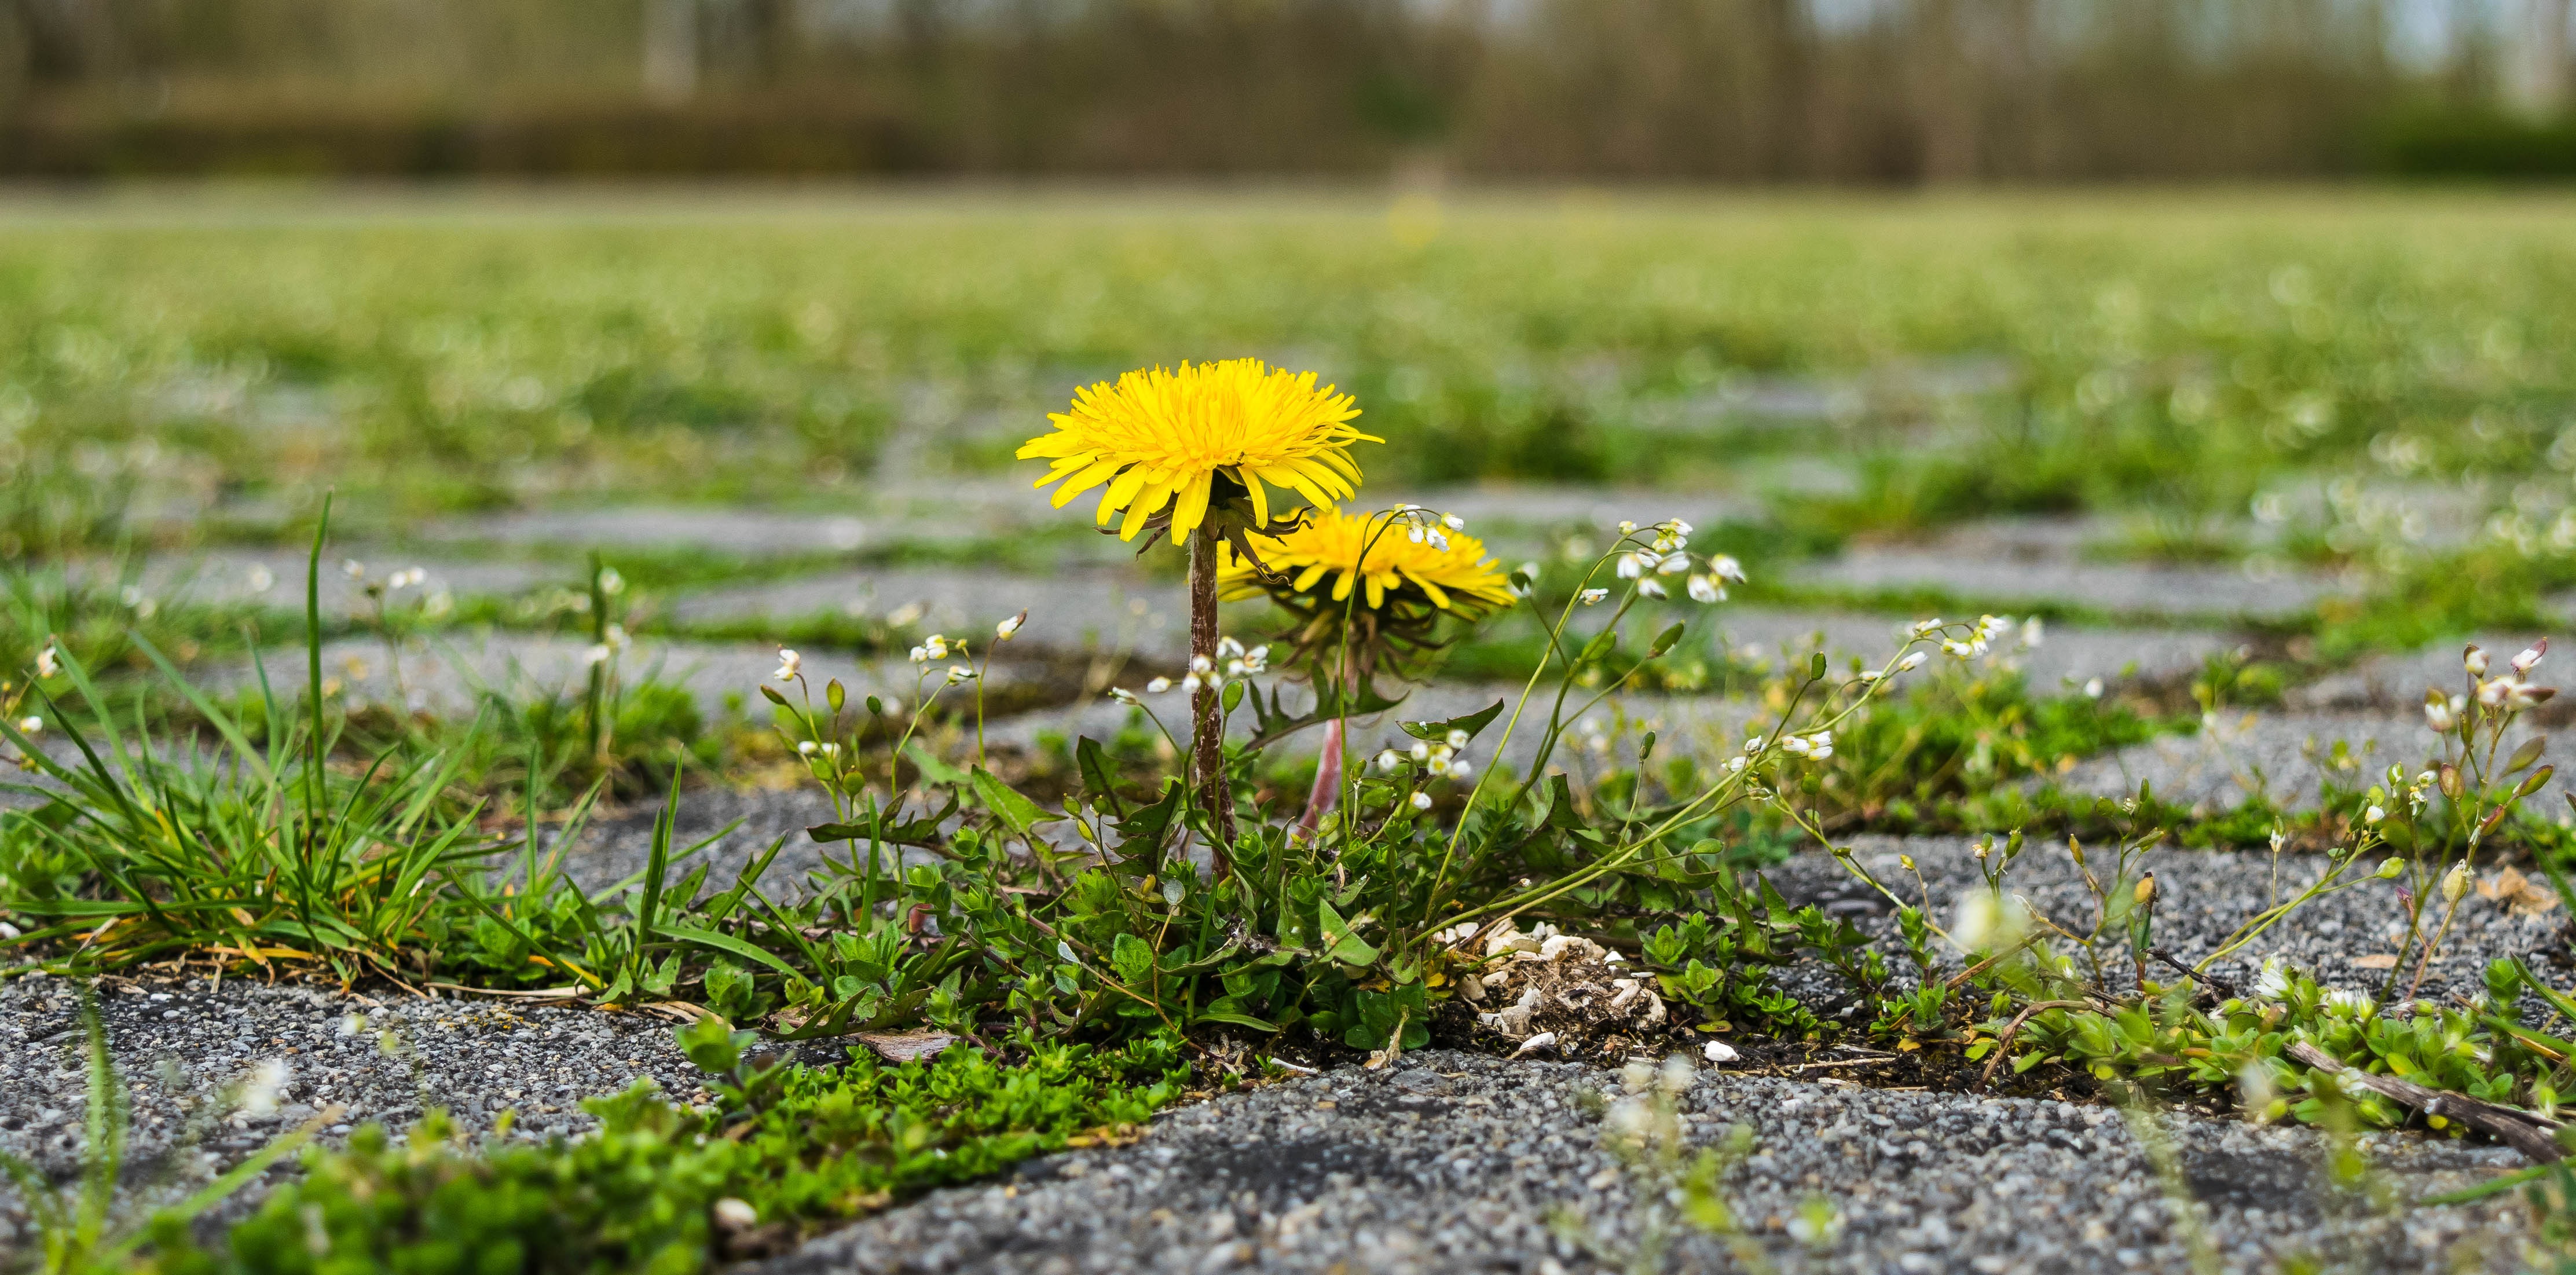
nature, grass, plant, field, lawn, meadow, dandelion, prairie, desert, flower, parking, spring, autumn, botany, yellow, garden, lonely, flora, wildflower, stones, grassland, wetland, woodland, habitat, paving stones, flowering plant, daisy family, natural environment, grass family, land plant